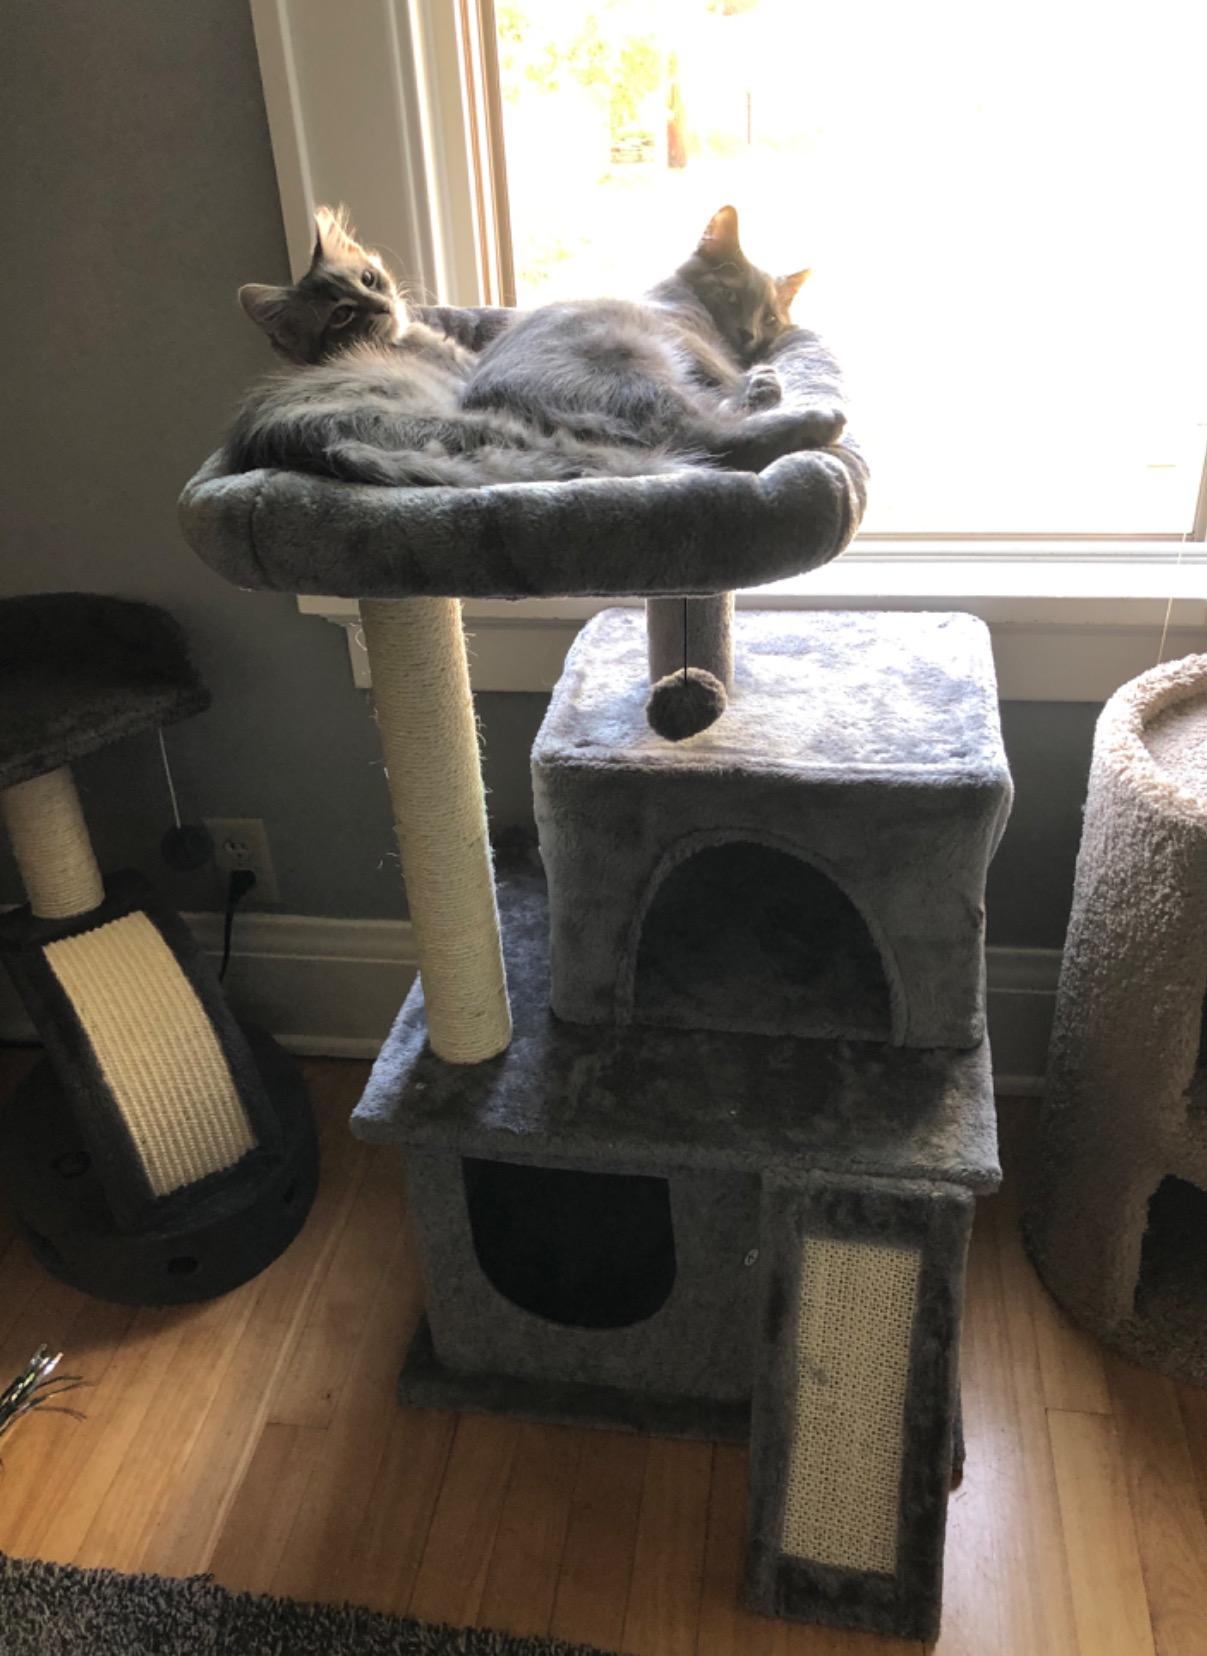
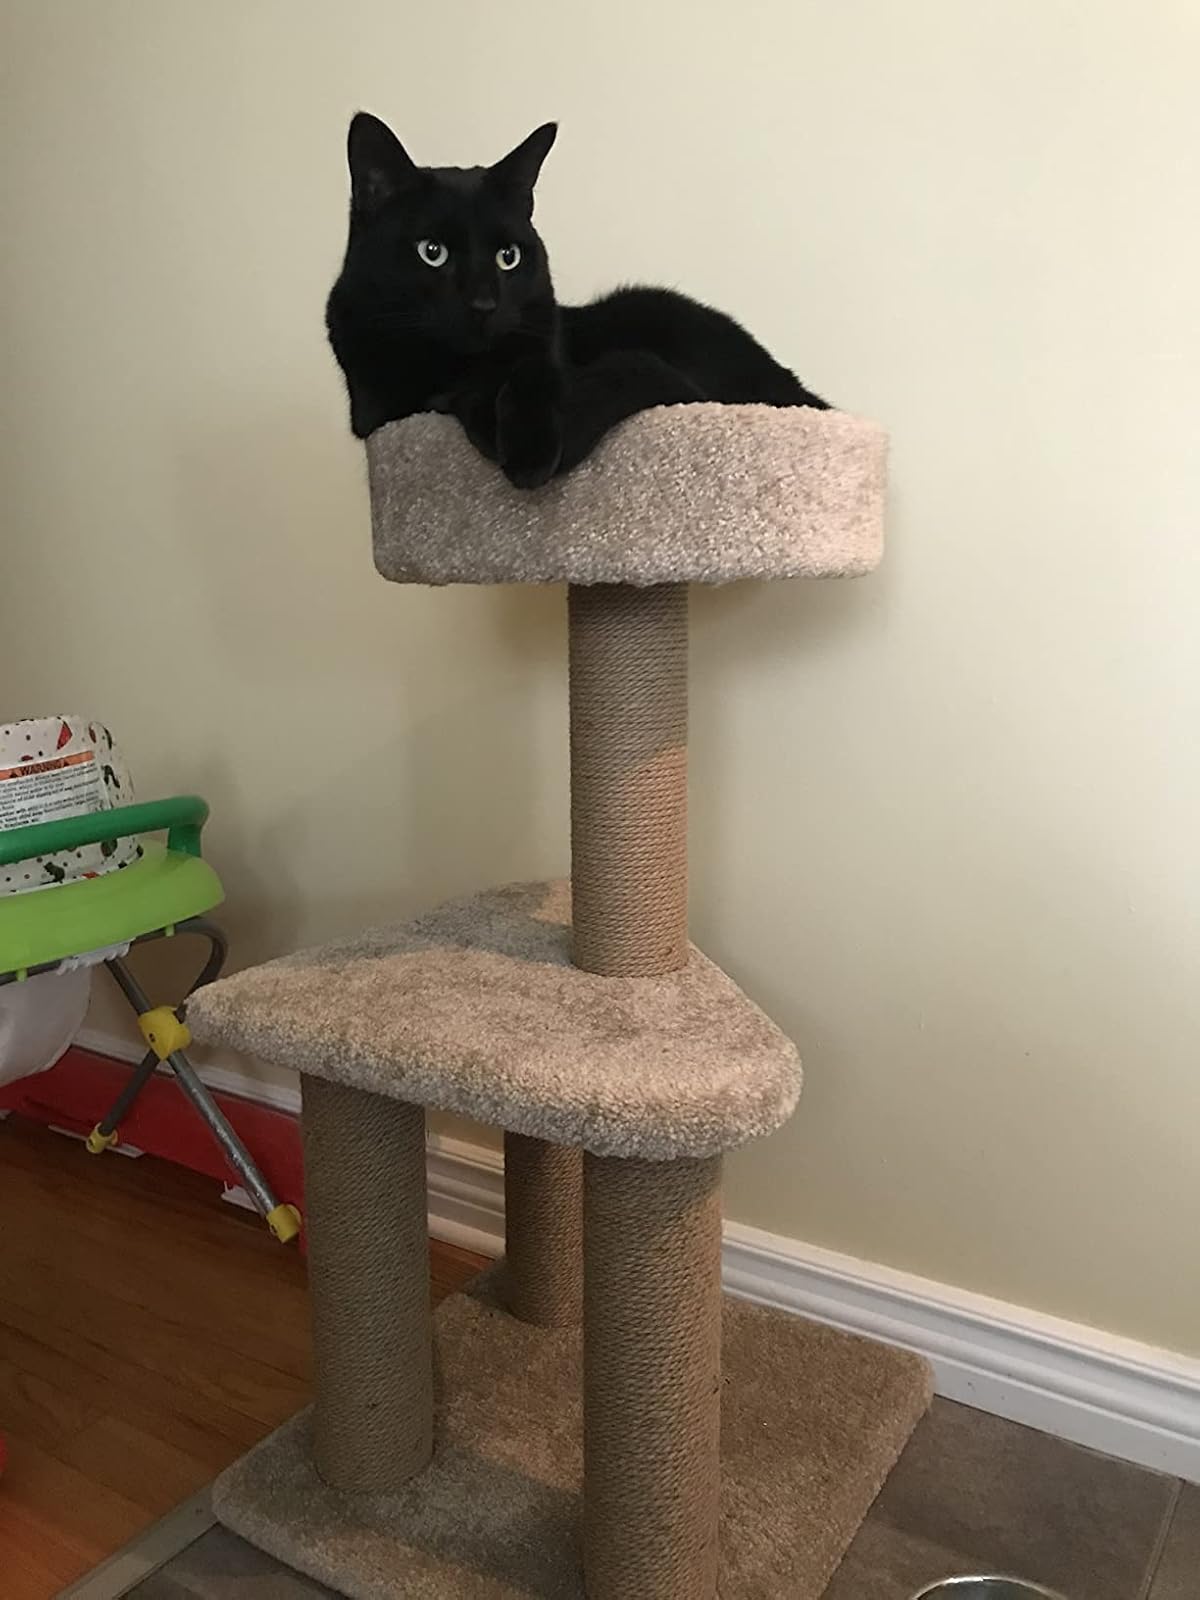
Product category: items_cat tree
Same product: no